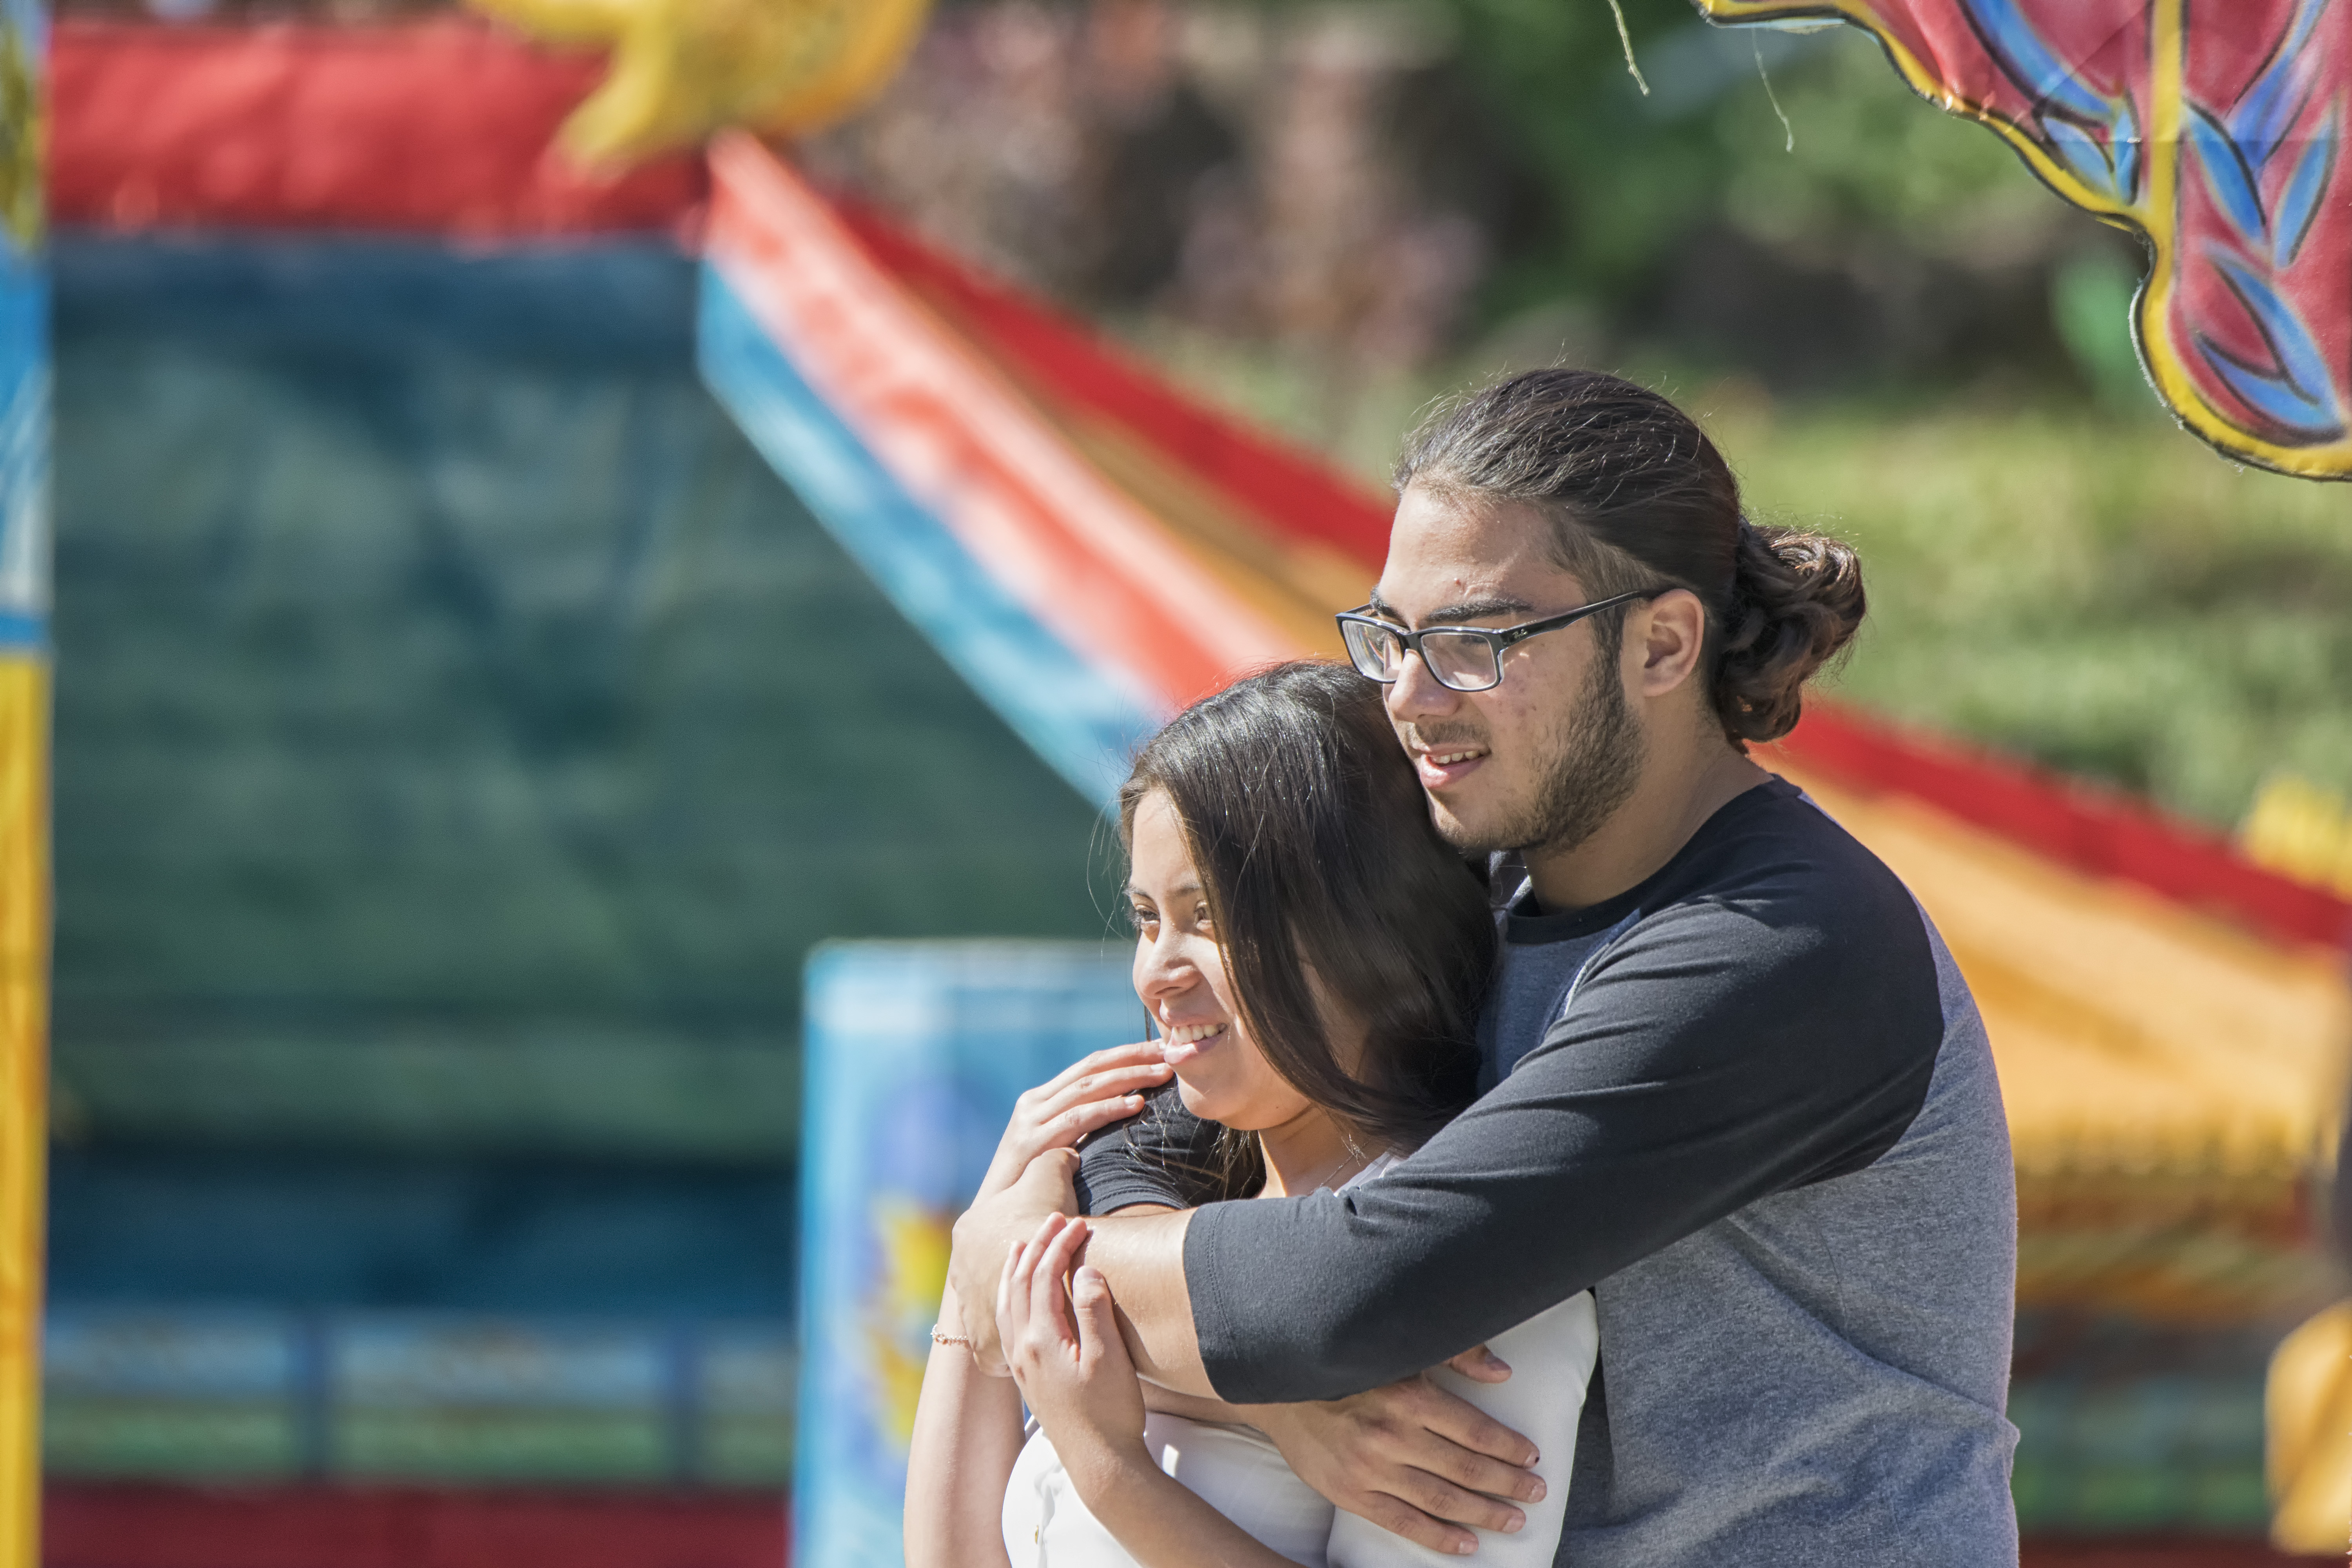
city, ceremony, de, of, canada, quebec, montreal, ville